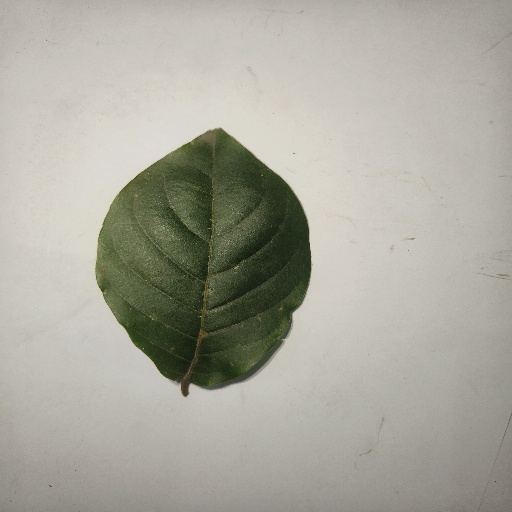
Species: HariTaki
Leaf condition: Healthy Leaf